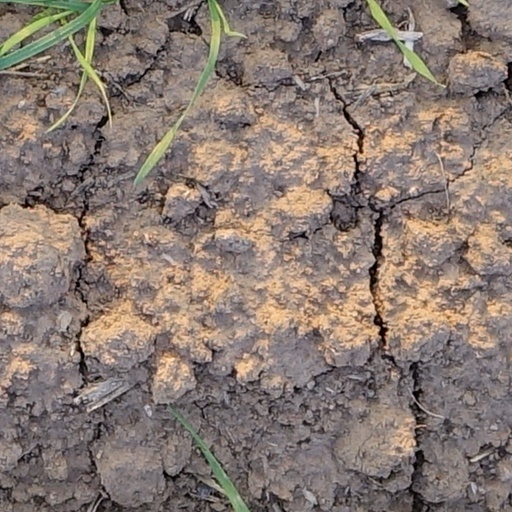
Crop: wheat